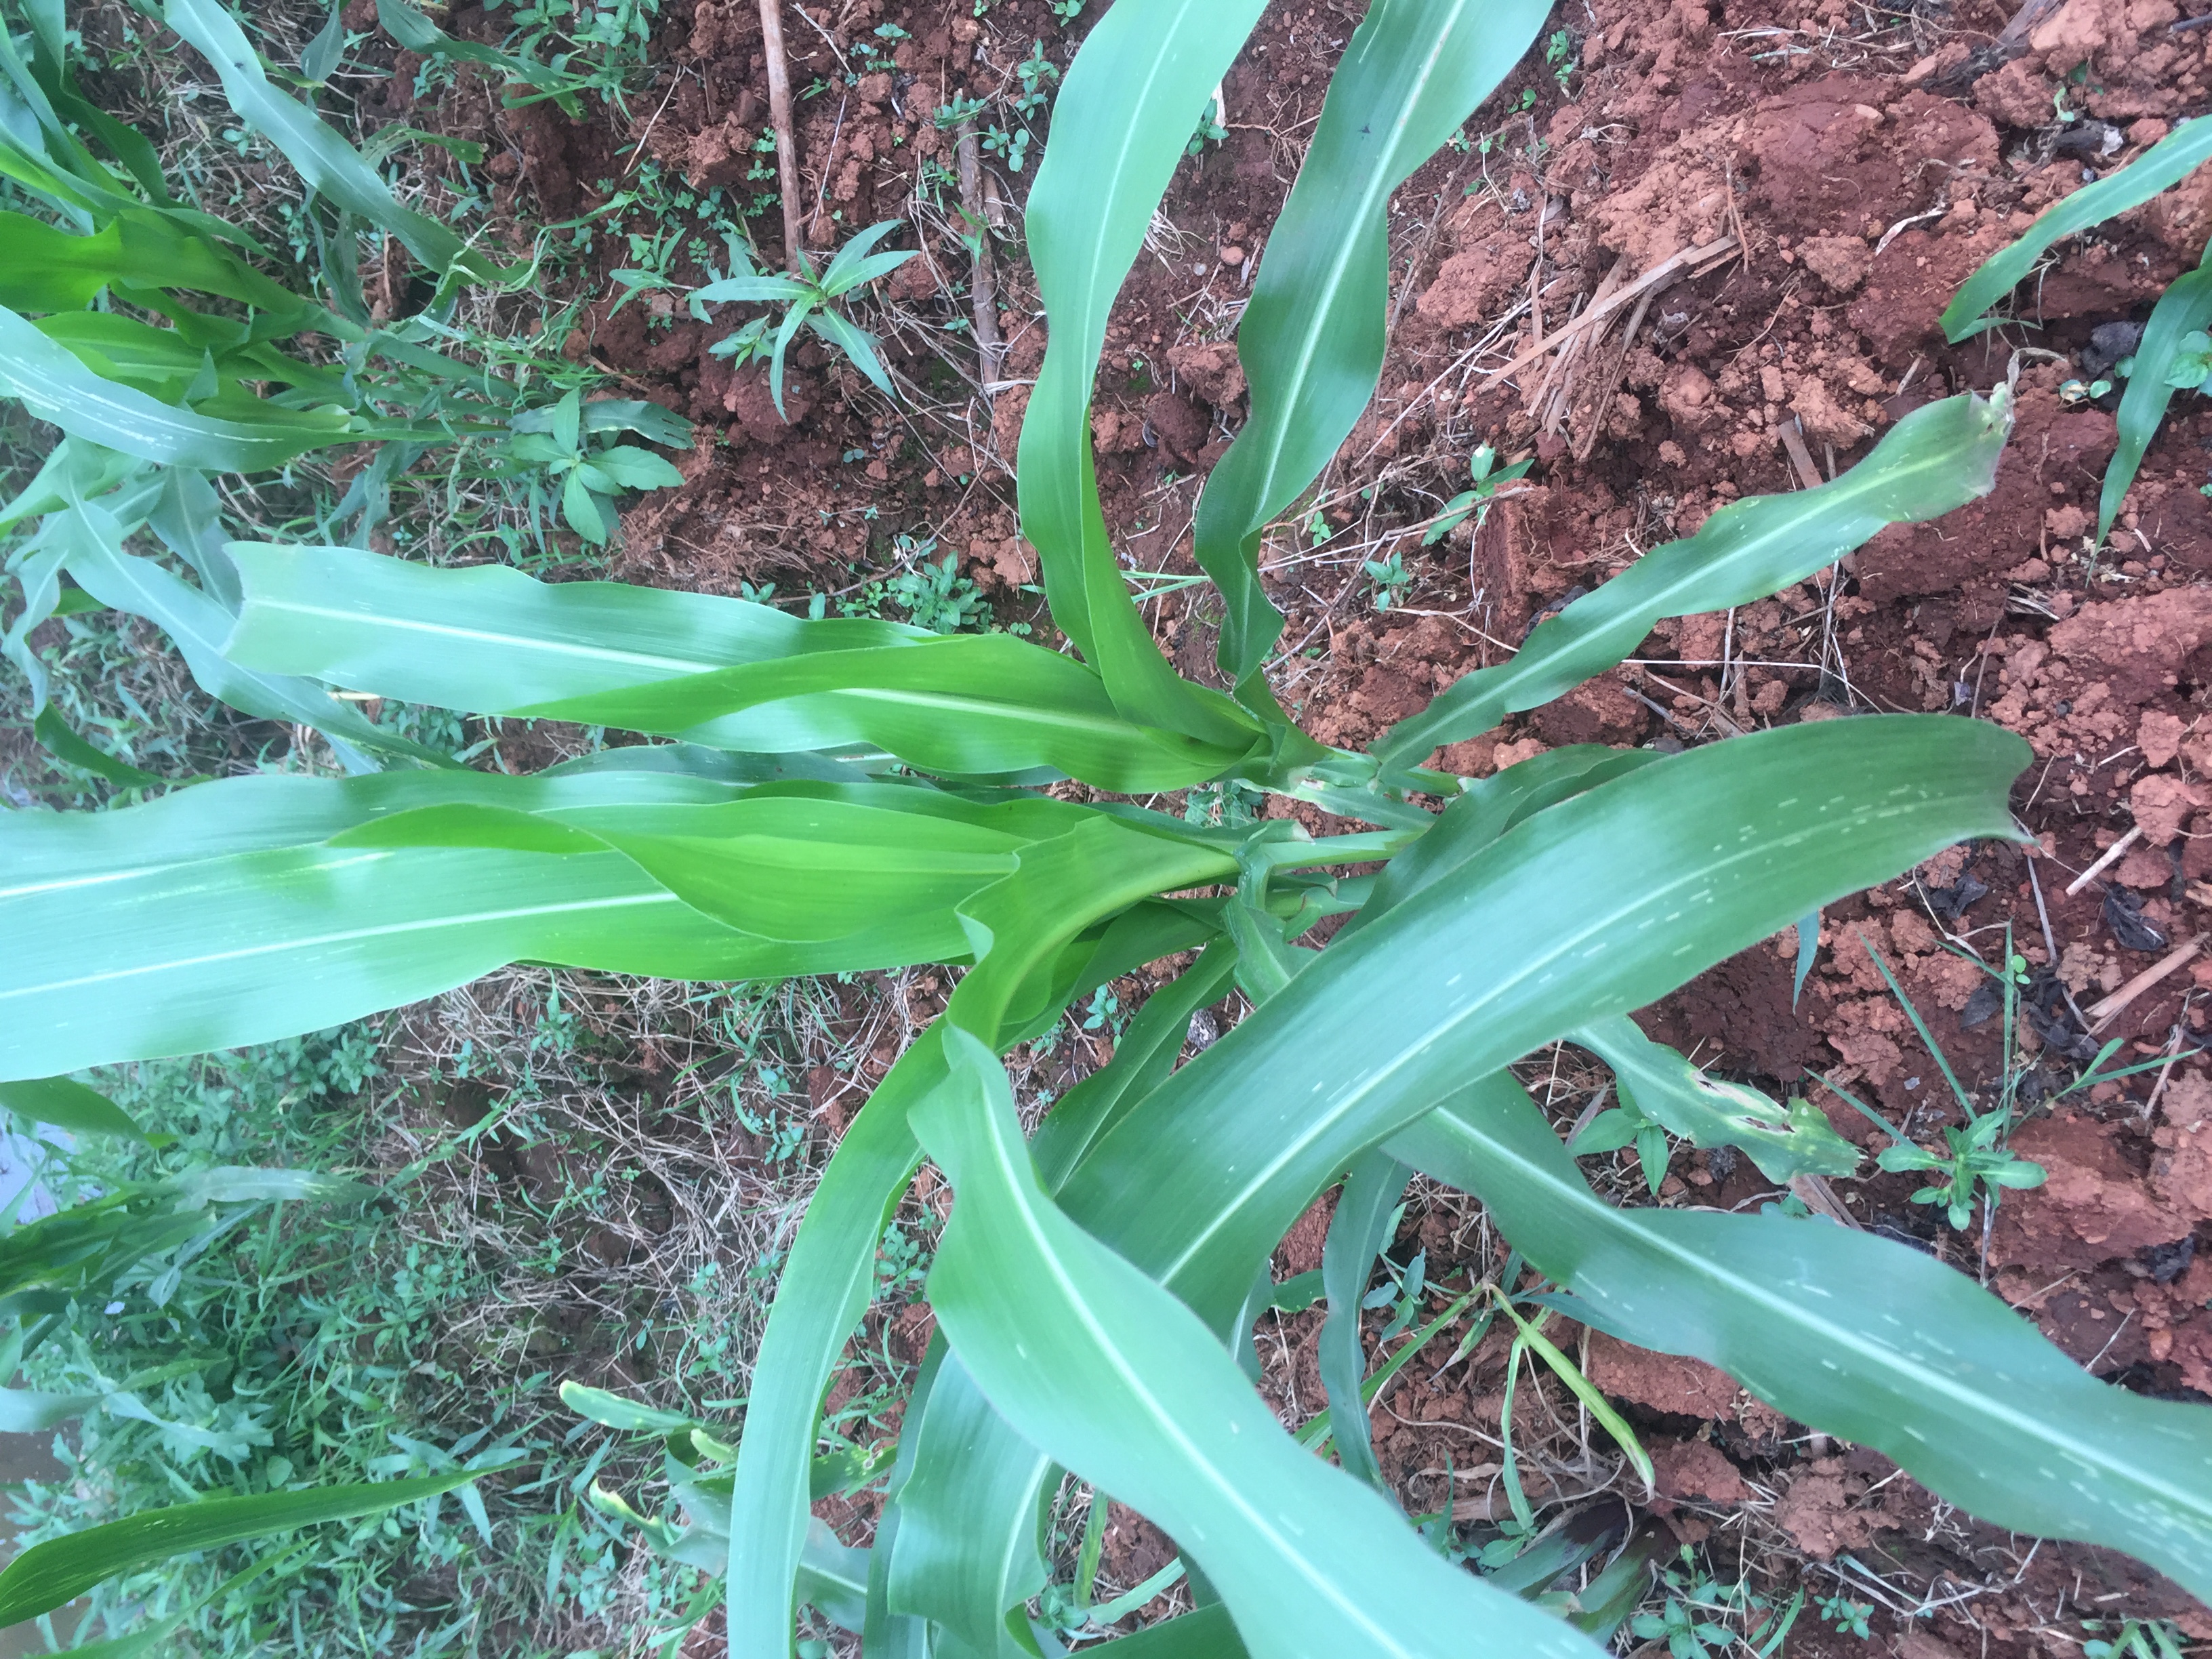
Label: healthy